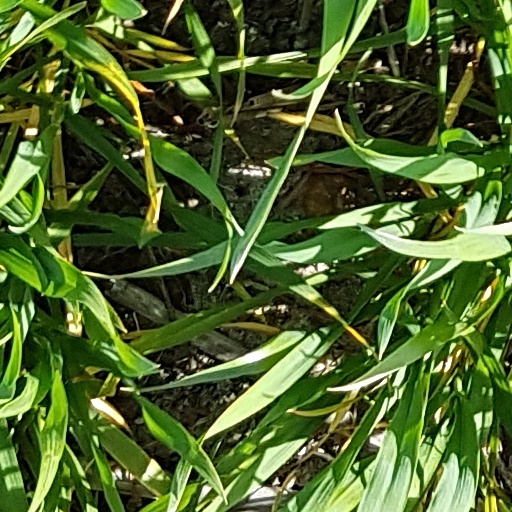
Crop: wheat